Air suspension

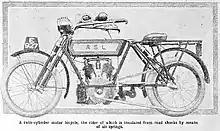
1909 A.S.L. motorcycle with air suspension

On 7 January 1901 the British engineer Archibald Sharp patented a method for making a seal allowing pneumatic or hydraulic apparatus described as a "rolling mitten seal", and on 11 January 1901 he applied for a patent for the use of the device to provide air suspension on bicycles. Further developments using this 1901 seal followed. A company called Air Springs Ltd started producing the A.S.L. motorcycle in 1909. This was unusual in having pneumatic suspension at front and rear - rear suspension being unusual in any form of motorcycle at that time. The suspension units were similar to the normal girder forks with the spring replaced by a telescopic air unit which could be pressurised to suit the rider. Production of the motorcycles ceased in 1914.